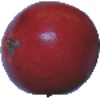
Label: Pomegranate 1